Skullduggery (1970 film)

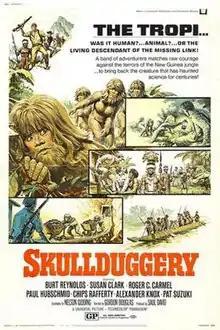
Film poster

Skullduggery is a 1970 American adventure film directed by Gordon Douglas produced by Saul David and starring Burt Reynolds and Susan Clark. It is based on the French novel "Les Animaux dénaturés" (1952) (variously titled in English as "You Shall Know Them", "Borderline", and "The Murder of the Missing Link") by Jean Bruller (writing under the pseudonym "Vercors").